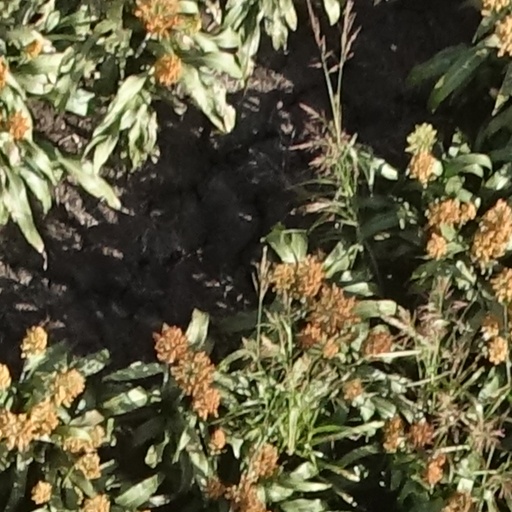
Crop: sorghum